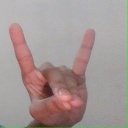
अक्षर: श